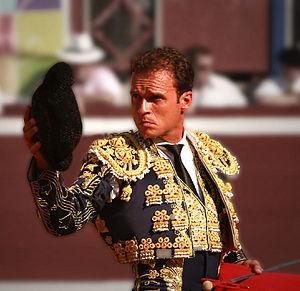
Antonio Ferrera, né le 19 février 1978 à Bunyola, est un matador espagnol.